Leicester City F.C.

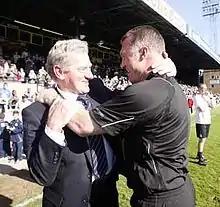
Pearson and Mandarić after winning the Football League One title.

On 22 November, Ian Holloway was appointed manager, and he became the first Leicester manager in over 50 years to win his first league match in charge, beating Bristol City 2–0. However, this success did not last, and Leicester were relegated from the Championship at the end of the 2007–08 season. Holloway left by mutual consent after less than a season at the club, being replaced by Nigel Pearson.